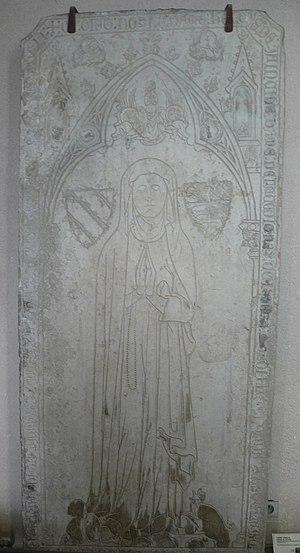
Pierre tombale d'Héloïse de Joinville, fondatrice du couvent de Montigny-lès-Vesoul (morte en 1312). À l'origine dans l'église conventuelle. Désormais au musée Georges-Garret, Vesoul, 925.1.1
L'histoire de Vesoul commence au début du Moyen-Age, cependant des traces d'habitat romain et des objets préhistoriques ont été découverts sur le territoire vésulien.